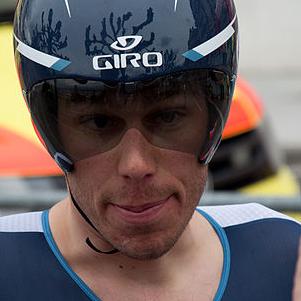
Age: 24